Philip R. Goodwin

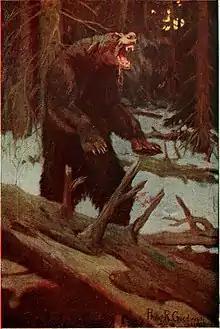
Artwork by Goodwin, published in

Goodwin illustrated Jack London's "The Call of the Wild" in 1903 at the age of 22. He later illustrated Theodore Roosevelt's "African Game Trails". Goodwin opened a studio in 1904 in New York City, and became well known for his illustrations in numerous magazines and commercial items, such as posters, calendars, and catalogs. Some of the magazines in which his work appeared include: Collier's Weekly, Outdoor Life, Outers' Recreation, Scribner's Magazine, The Popular Magazine, and McClure's Magazine. He also did several covers for The Saturday Evening Post.